Livid (film)

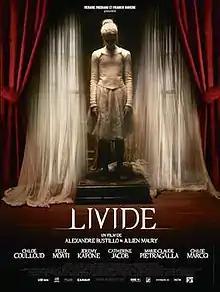
French theatrical poster

Livid is a 2011 French supernatural horror film written and directed by Julien Maury and Alexandre Bustillo. It is their follow-up to the horror film "Inside".